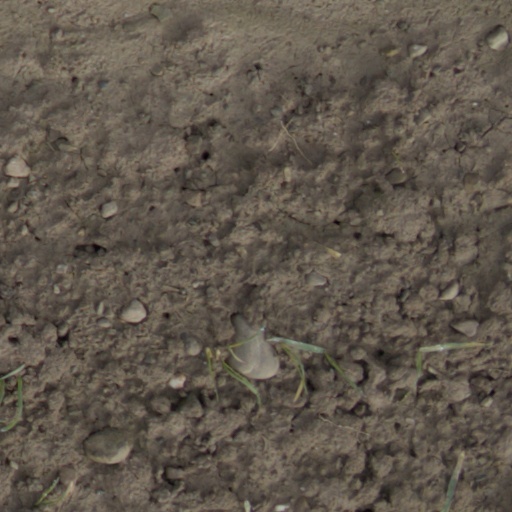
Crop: wheat